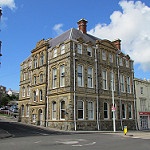
Label: buildings